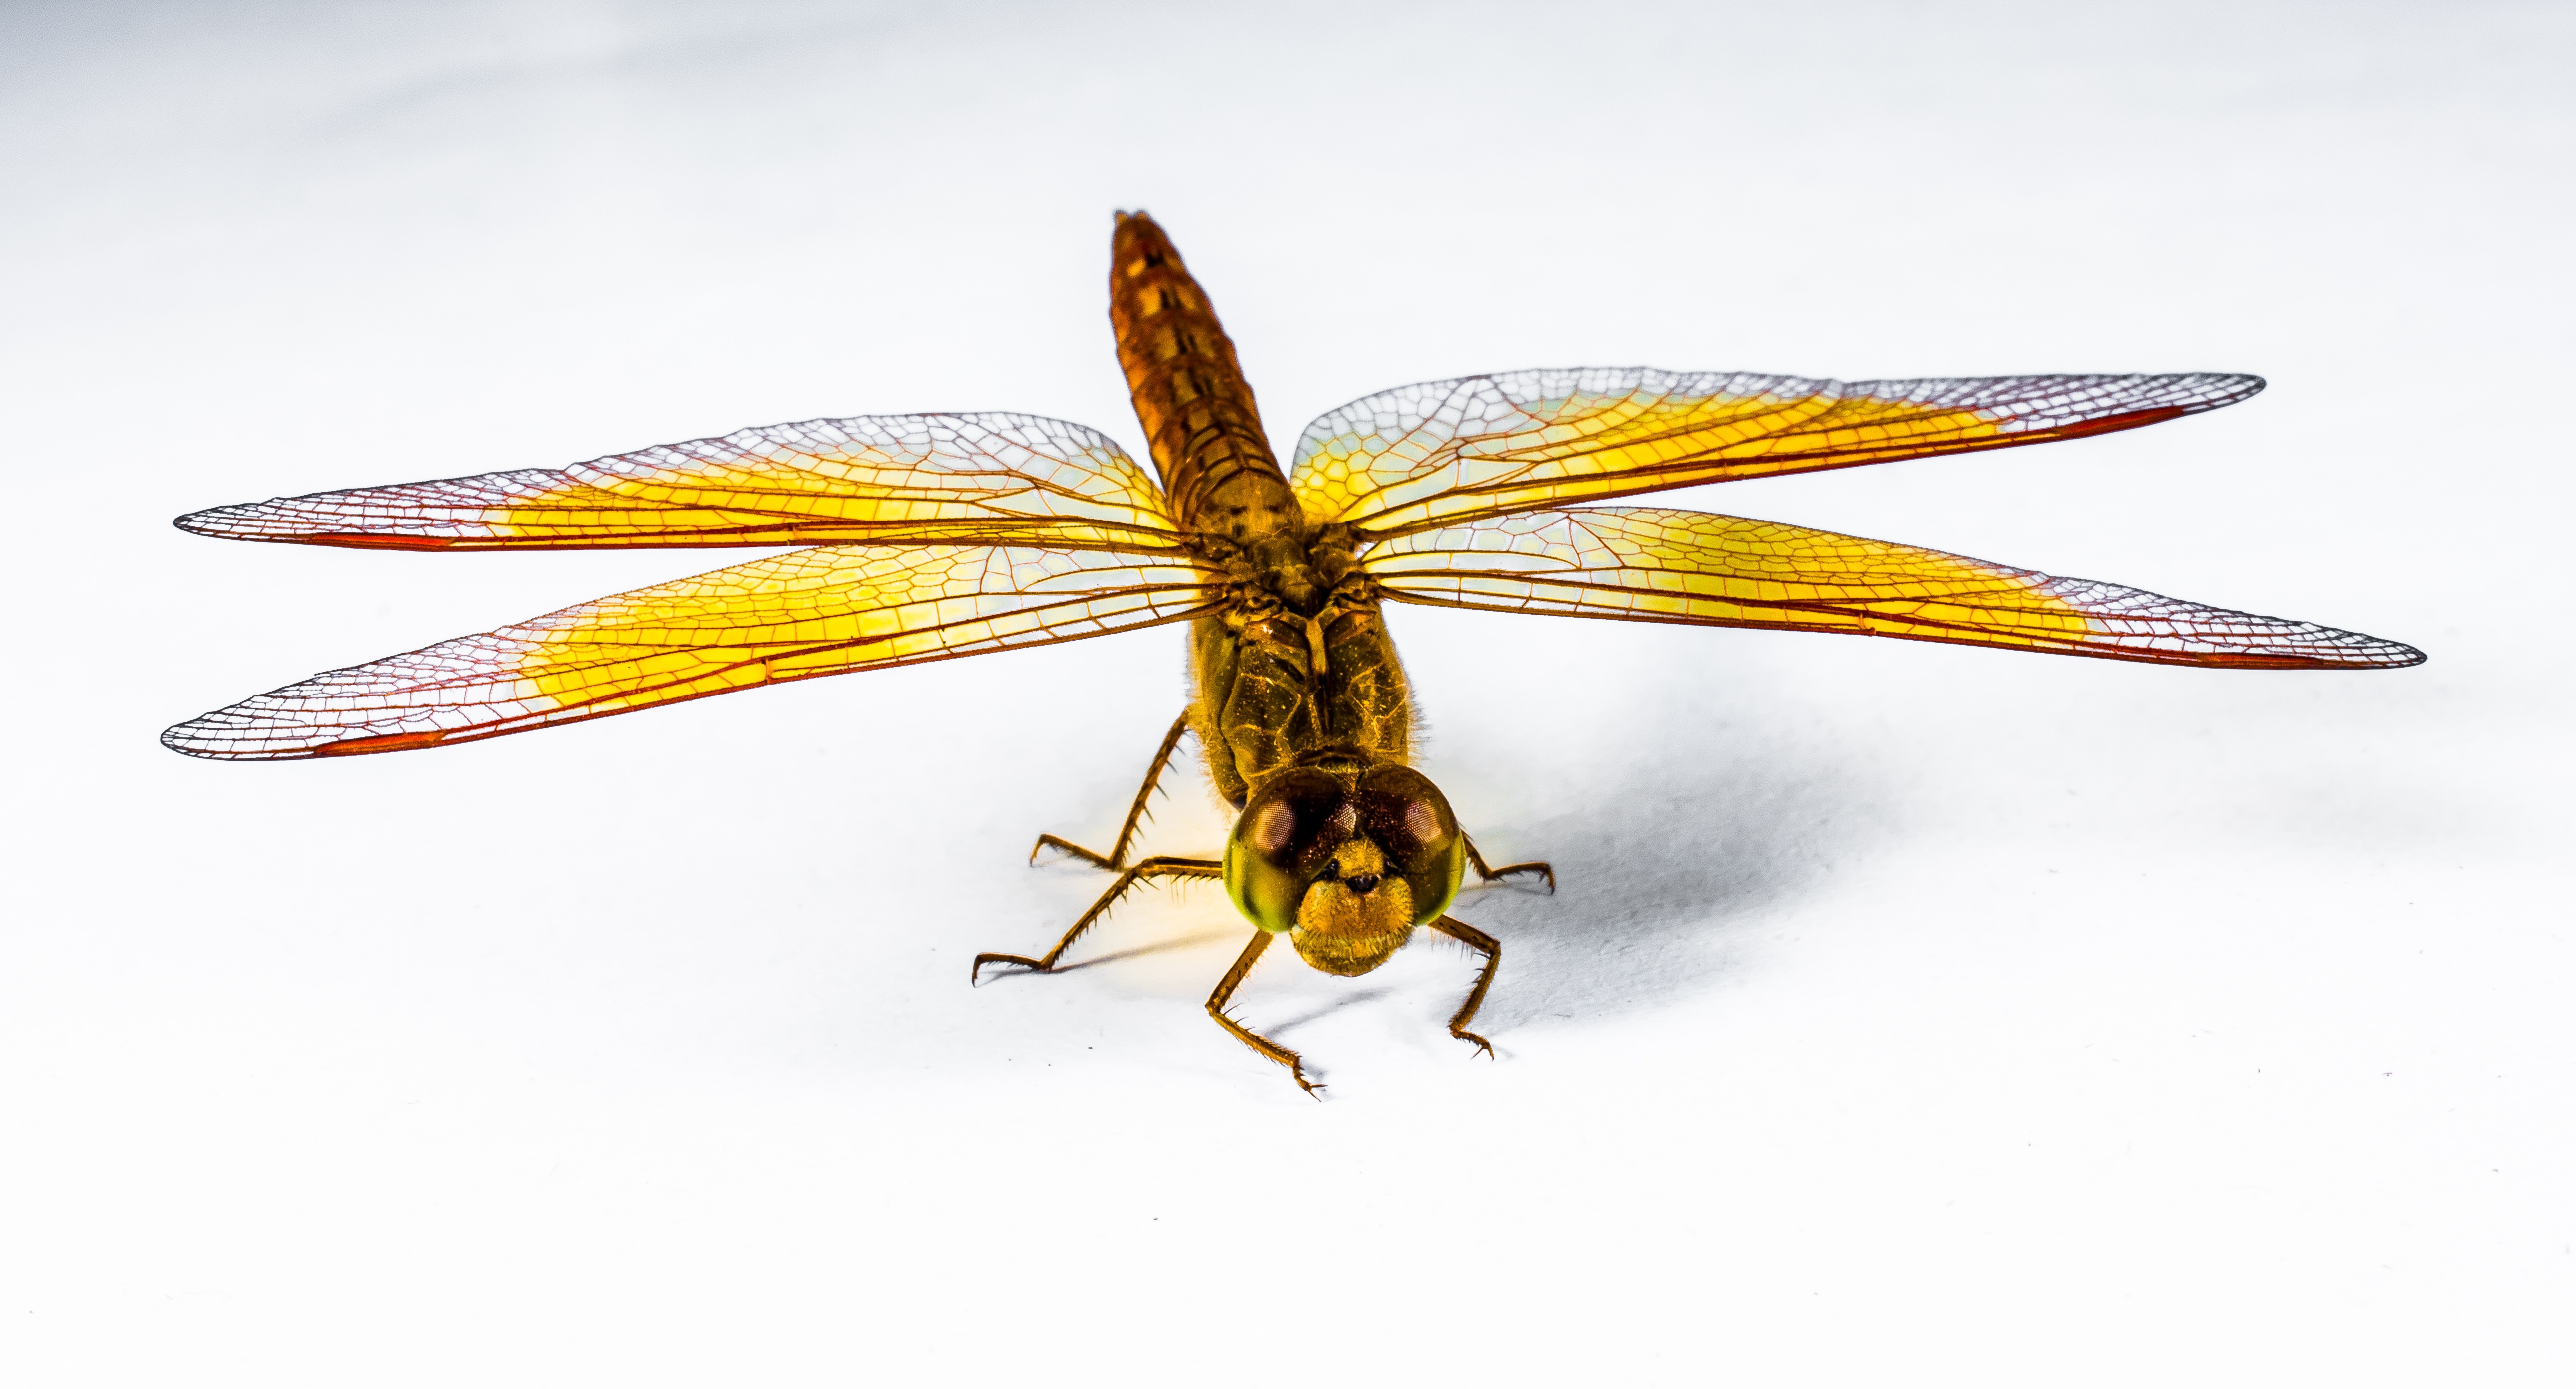
wing, insect, yellow, close, fauna, invertebrate, dragonfly, macro photography, arthropod, chitin, dragonflies and damseflies